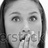
Emotion: surprise